Merauke blue-tongued skink

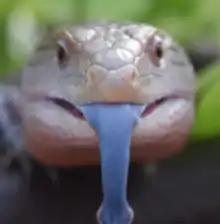
As their namesake, most blue tongue skinks exhibit a bright blue tongue.

Most specimens of the Merauke blue tongue skink present in captivity are of wild-caught origin. Captive breeding efforts have risen with the growing interest of blue tongue skinks within herpetoculture; however, the species still remains widely imported.